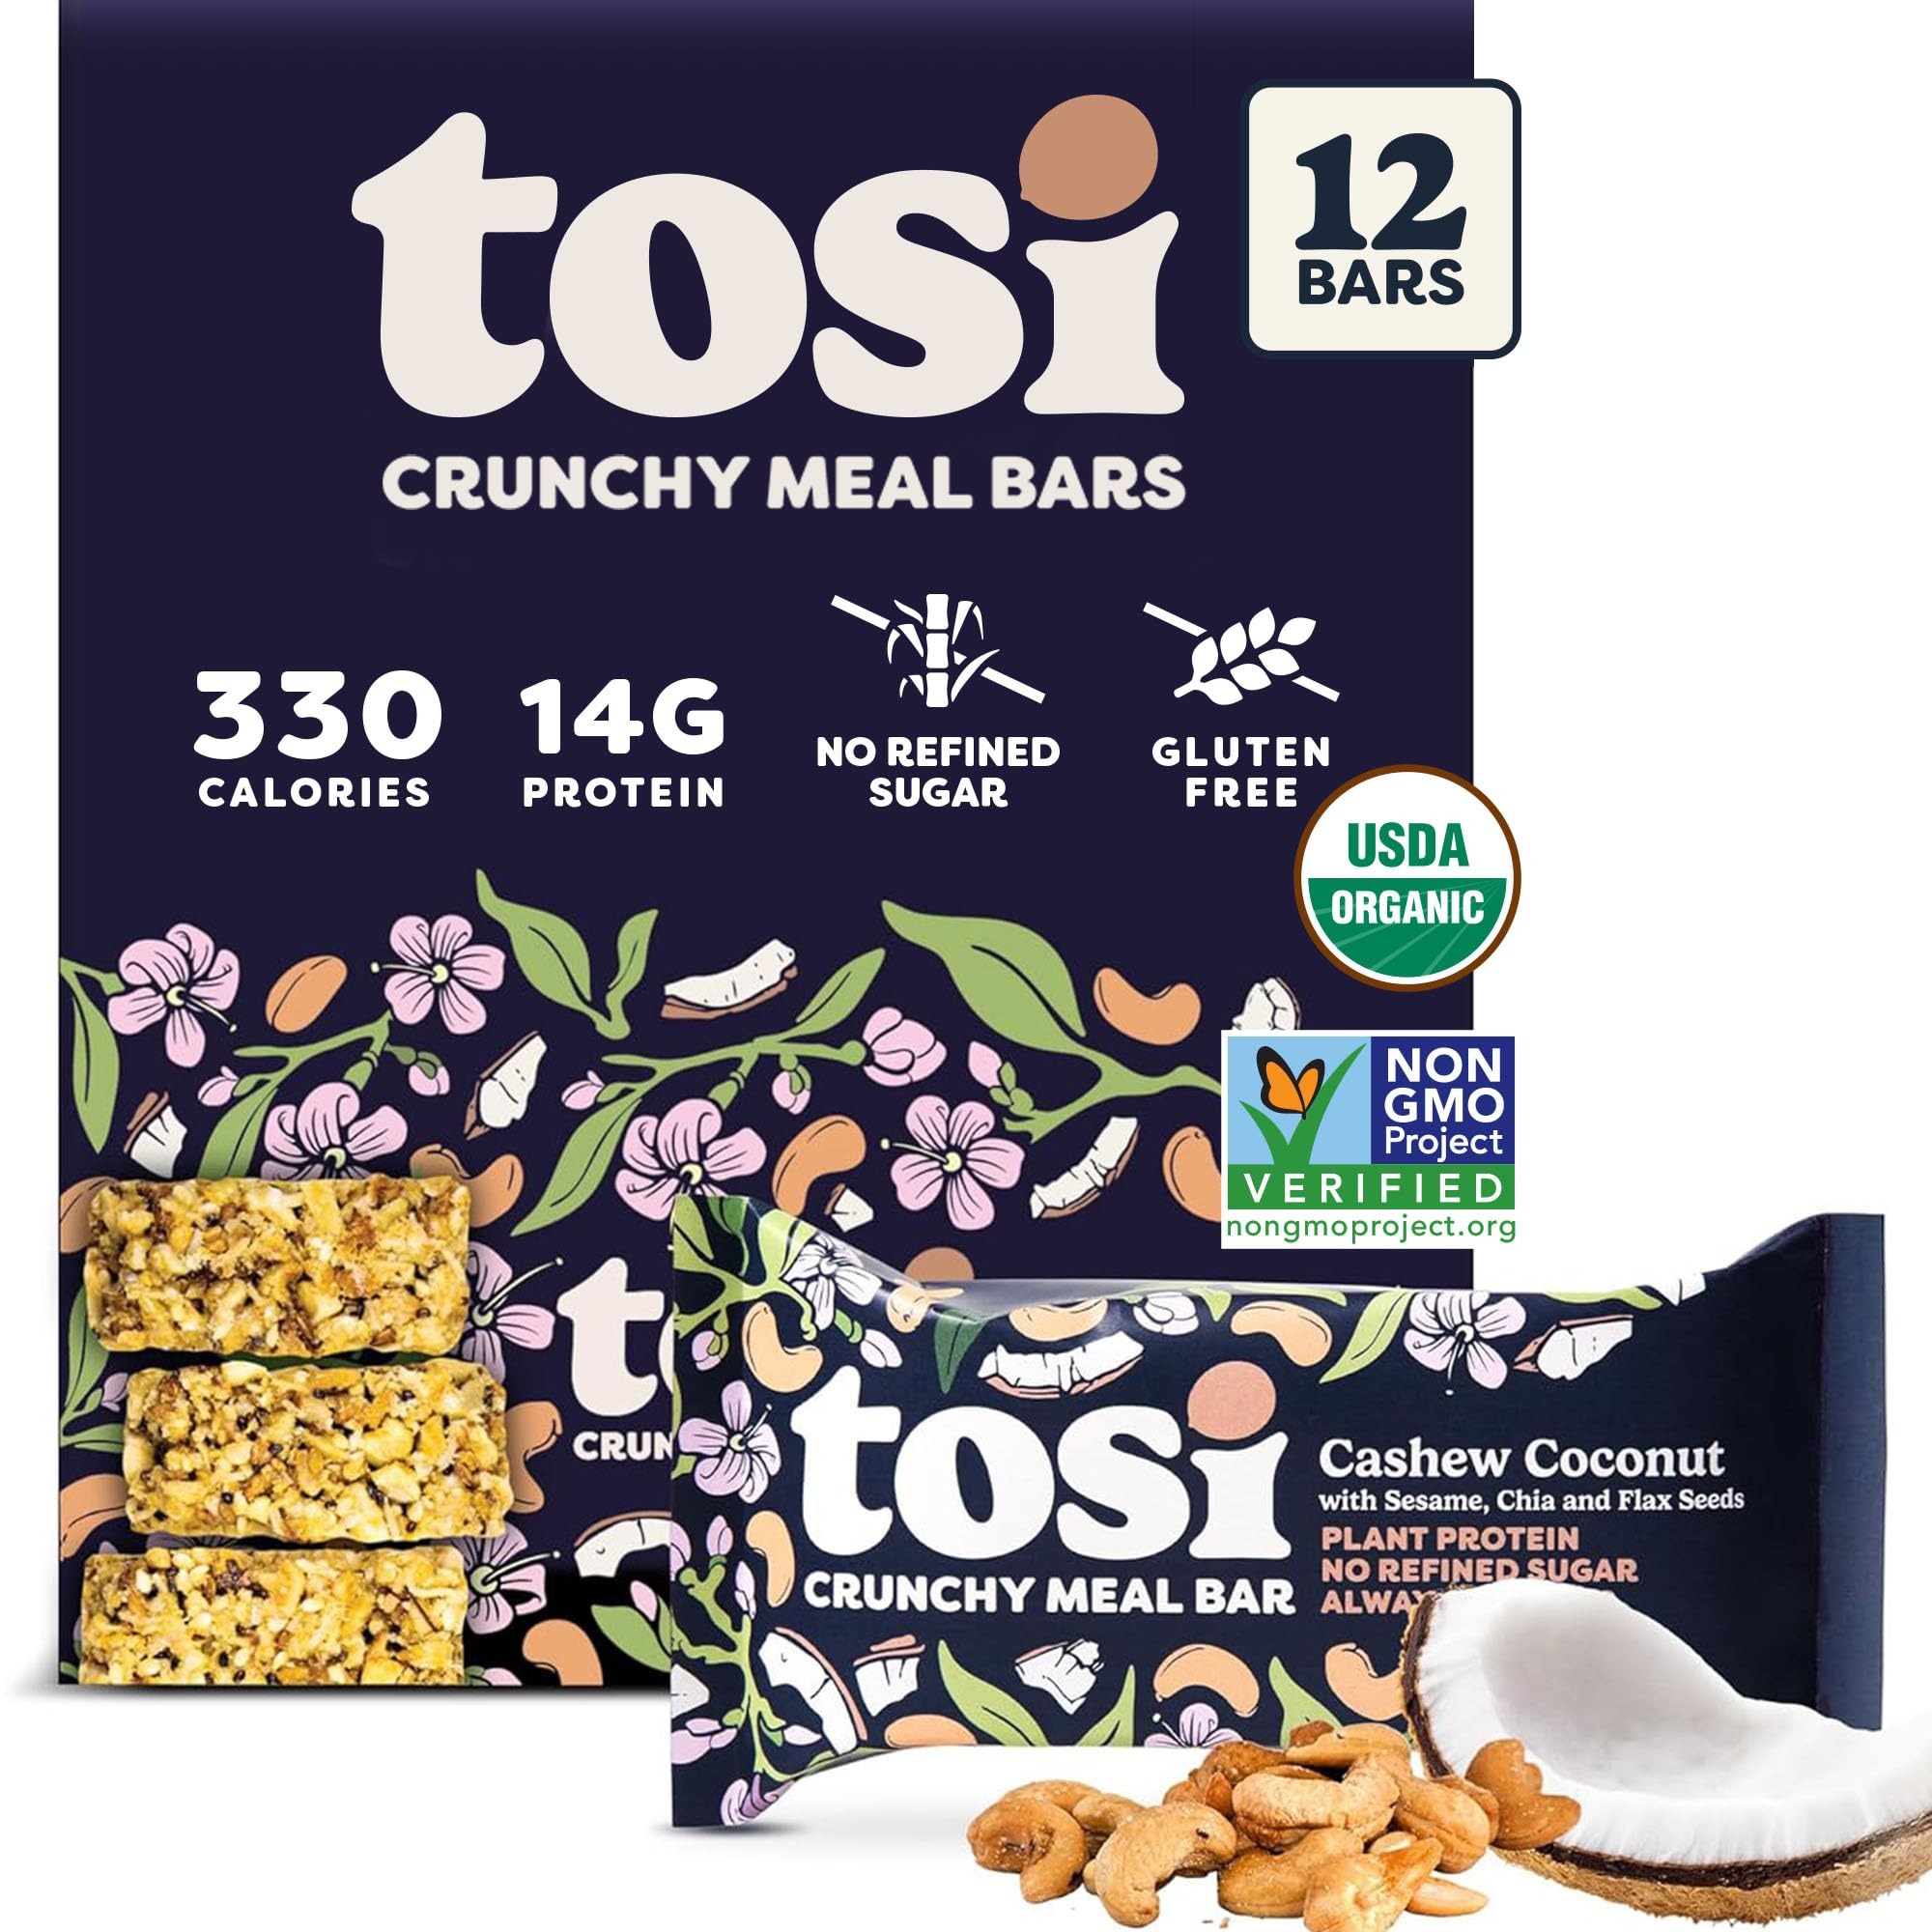
Item Name: Tosi Cashew Coconut Protein Bars, Plant Based with Nuts, Gluten-Free Crunchy Snacks, Vegan, Organic, Flax & Chia Seeds, Soy-Free, Omega 3s, 14G Protein, 2.4 oz, 12-Pack
Bullet Point 1: PERFECTLY PORTIONED: Tosi SuperBites 2.4oz are scored into 5 bite-size pieces for perfectly portioned snacking. Perfect for hiking, morning commutes and work days. Travel-ready with no mess or fuss; won't melt, freeze or flatten.
Bullet Point 2: ORGANIC SNACKS: We are committed to making clean, nutrient-dense organic snack bars that are also gluten-free and vegan. Tosi SuperBites are Certified Organic and Non-GMO Project Verified.
Bullet Point 3: NUTRIENT PACKED: Plant protein from nuts and seeds, like chia and flax, packed with good fats, fiber and healthy omegas. Low in sugar with 6g or less per serving.
Bullet Point 4: CRUNCHY & DELICIOUS: Unique crunchy bite thats super tasty and simply satisfying. Nothing eats like a Tosi. Take a bite of our nut bars and youll experience what makes us different!
Bullet Point 5: FREE FROM: Gluten-Free, Dairy-Free, Soy-Free, and Grain-Free. No Added Natural Flavors or Protein Isolates.
Value: 28.8
Unit: Ounce

Price: 39.5